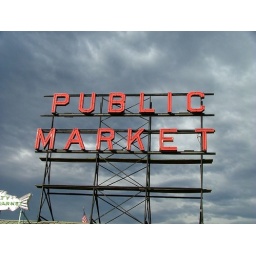
The sign for the public market in Seattle